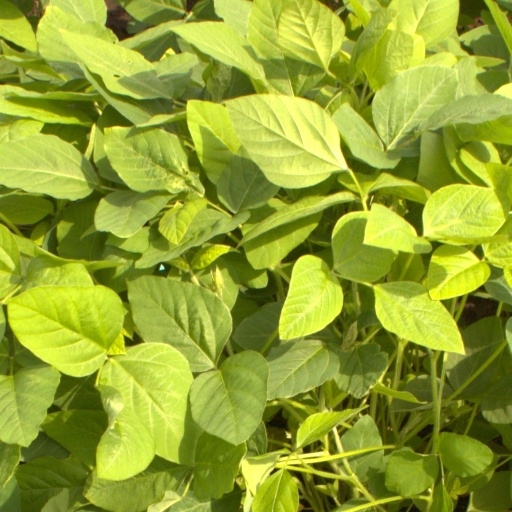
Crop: soybean